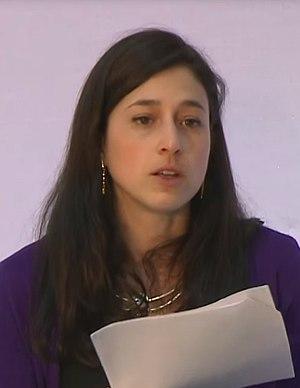
Catherine Chelsea Rampell est une journaliste américaine et une chroniqueuse d’opinion indépendante qui est publiée dans plusieurs journaux à l’échelle nationale.